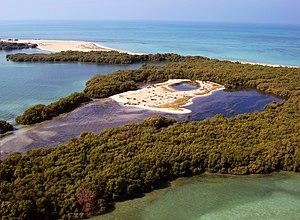
Bu Tinah est un petit archipel des Émirats arabes unis.